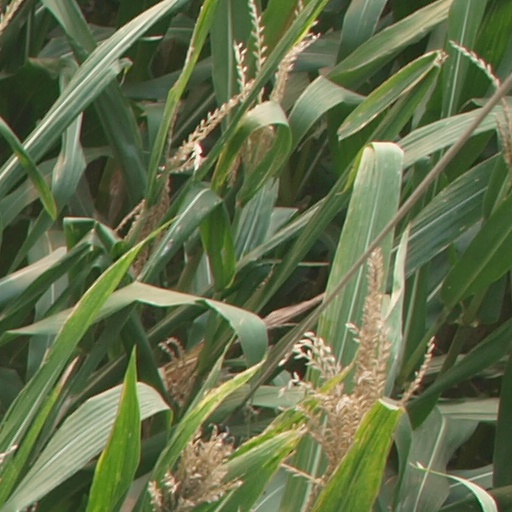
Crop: maize; corn